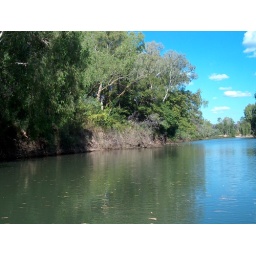
boat trip in a river looking for some crocs